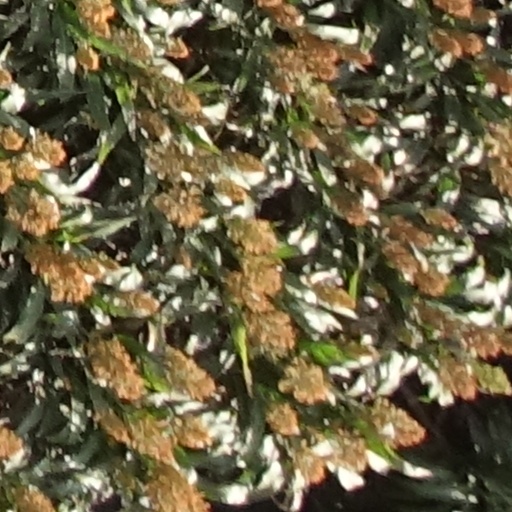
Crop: sorghum